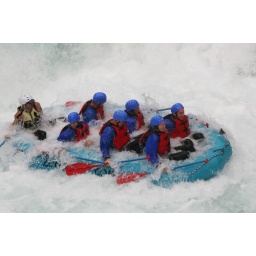
white water rafting on the white salmon river in Washington State.